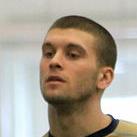
Age: 21